Townsend Griffiss

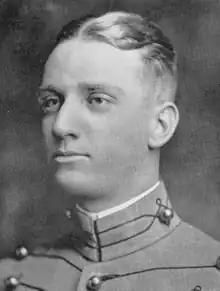
At West Point in 1922

Lieutenant Colonel Townsend E. Griffiss (April 4, 1900 – February 15, 1942) was a United States Army Air Forces aviator, the first American airman killed in Europe following the United States' entry into World War II.